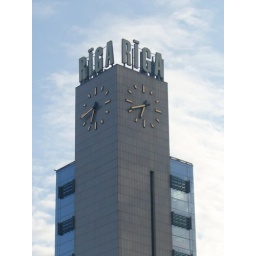
The clock above the train station in Riga, Latvia.